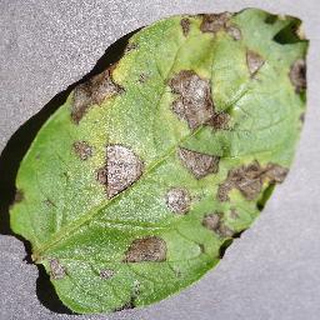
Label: potato_early_blight